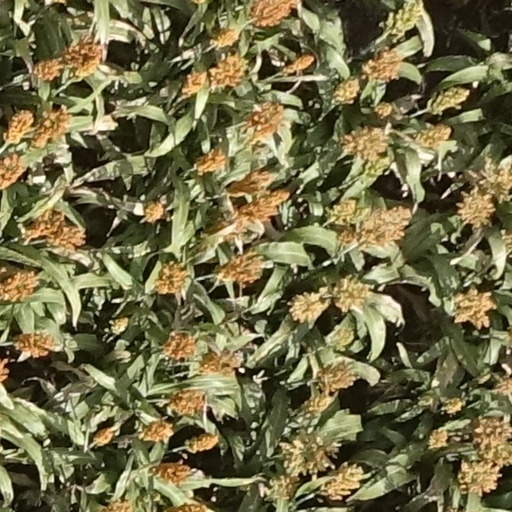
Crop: sorghum